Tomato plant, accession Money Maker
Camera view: vertical (180 deg); turntable rotation: 270 degrees
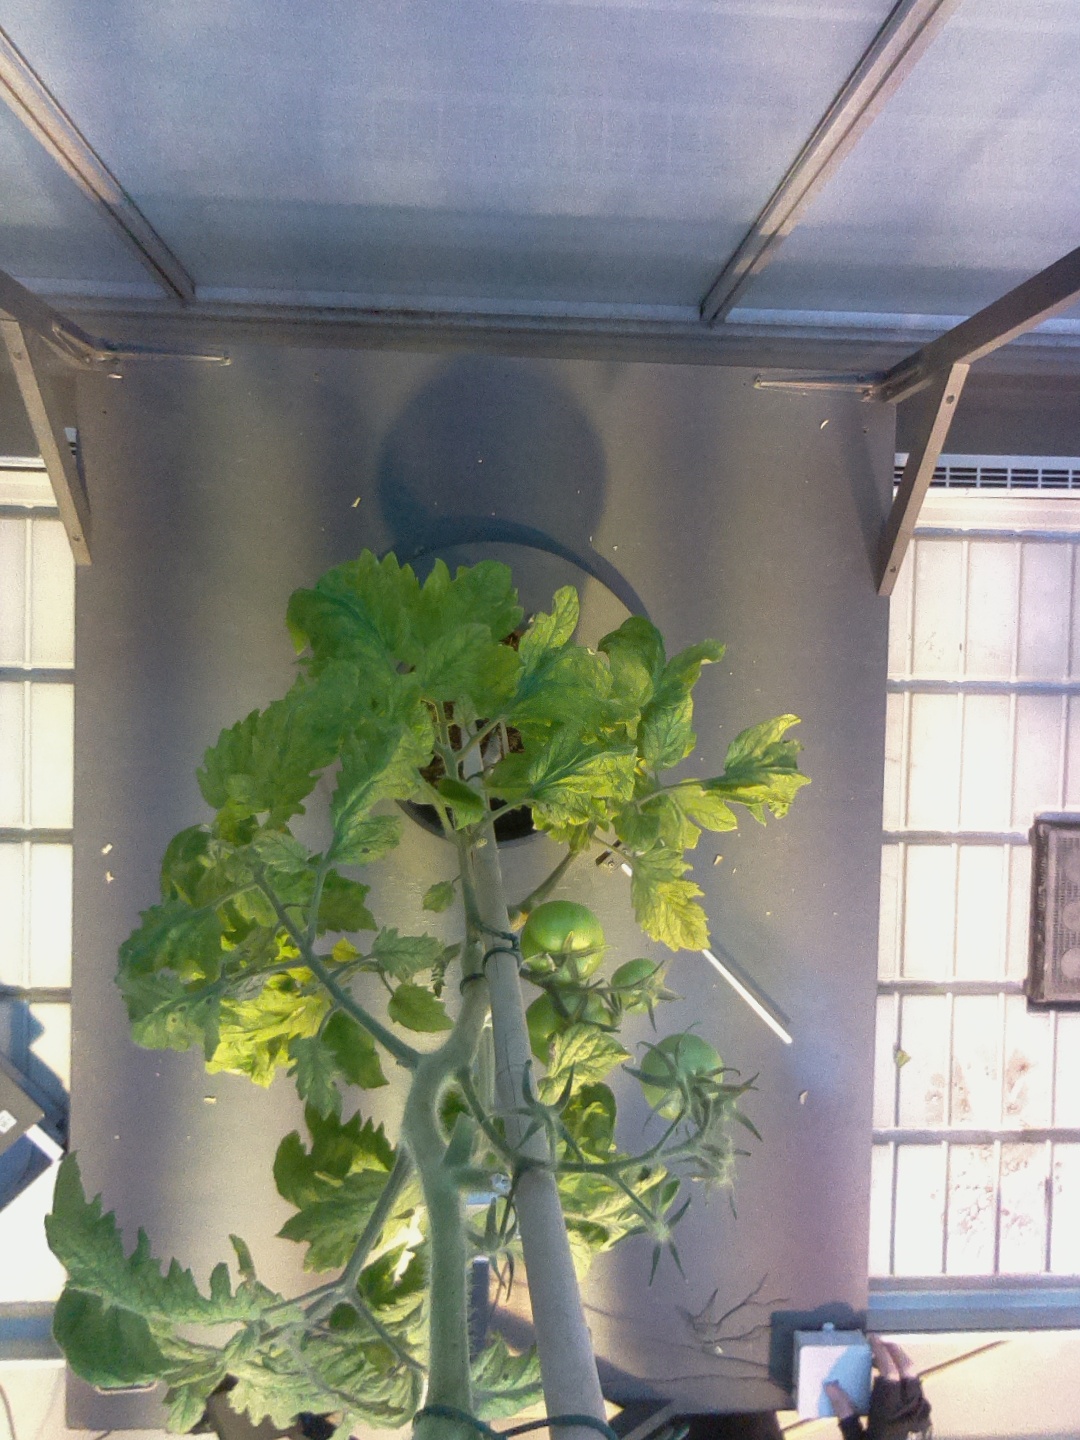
BBCH growth stage 78: 80% -90% of final fruit size